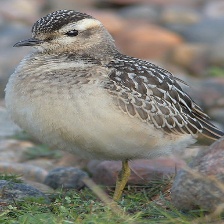
Species: INLAND DOTTEREL
Scientific name: CHARADRIUS AUSTRALIS